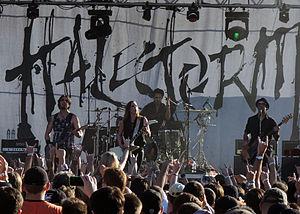
Halestorm est un groupe de heavy metal américain, originaire de York, en Pennsylvanie. Le groupe est actuellement signé chez Atlantic Records et a réalisé son premier album éponyme en avril 2009. Suit The Strange Case of... en 2012, dont le premier single, Love Bites, est récompensé d'un Grammy Award dans la catégorie de meilleure chanson hard rock/metal, le 10 février 2013. En 2015 sort l'album Into the Wild Life.